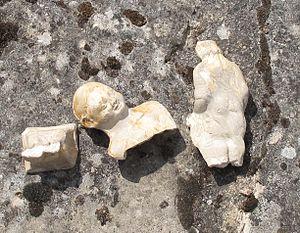
ex-votos, Aquis Segeste, Sceaux-du-Gatinais
Segeta ou Segesta est une déesse de la mythologie celtique, déesse de la Loire et divinité éponyme du peuple ségusiave. Associée aux eaux thermales, c'était également une déesse guérisseuse. Elle était célébrée plus particulièrement à Moingt, alors station thermale gallo-romaine connue sous le nom d'Aquæ Segetæ où se trouvait des thermes, un théâtre, un lieu de culte et des bâtiments publics et privés.
Aquae Segetae est une ancienne ville thermale et un sanctuaire de source du Haut Empire romain développé à partir d'un lieu de culte gaulois préexistant.